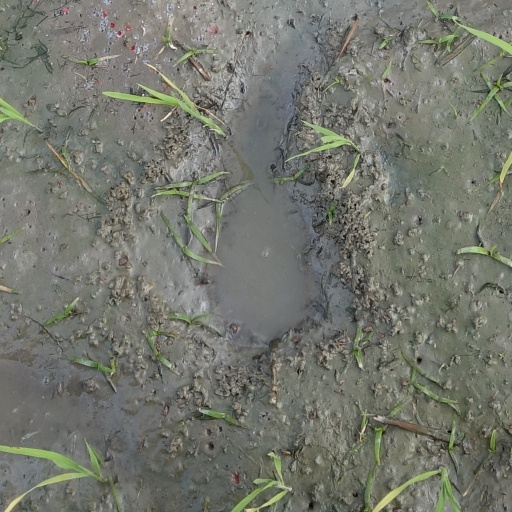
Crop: rice